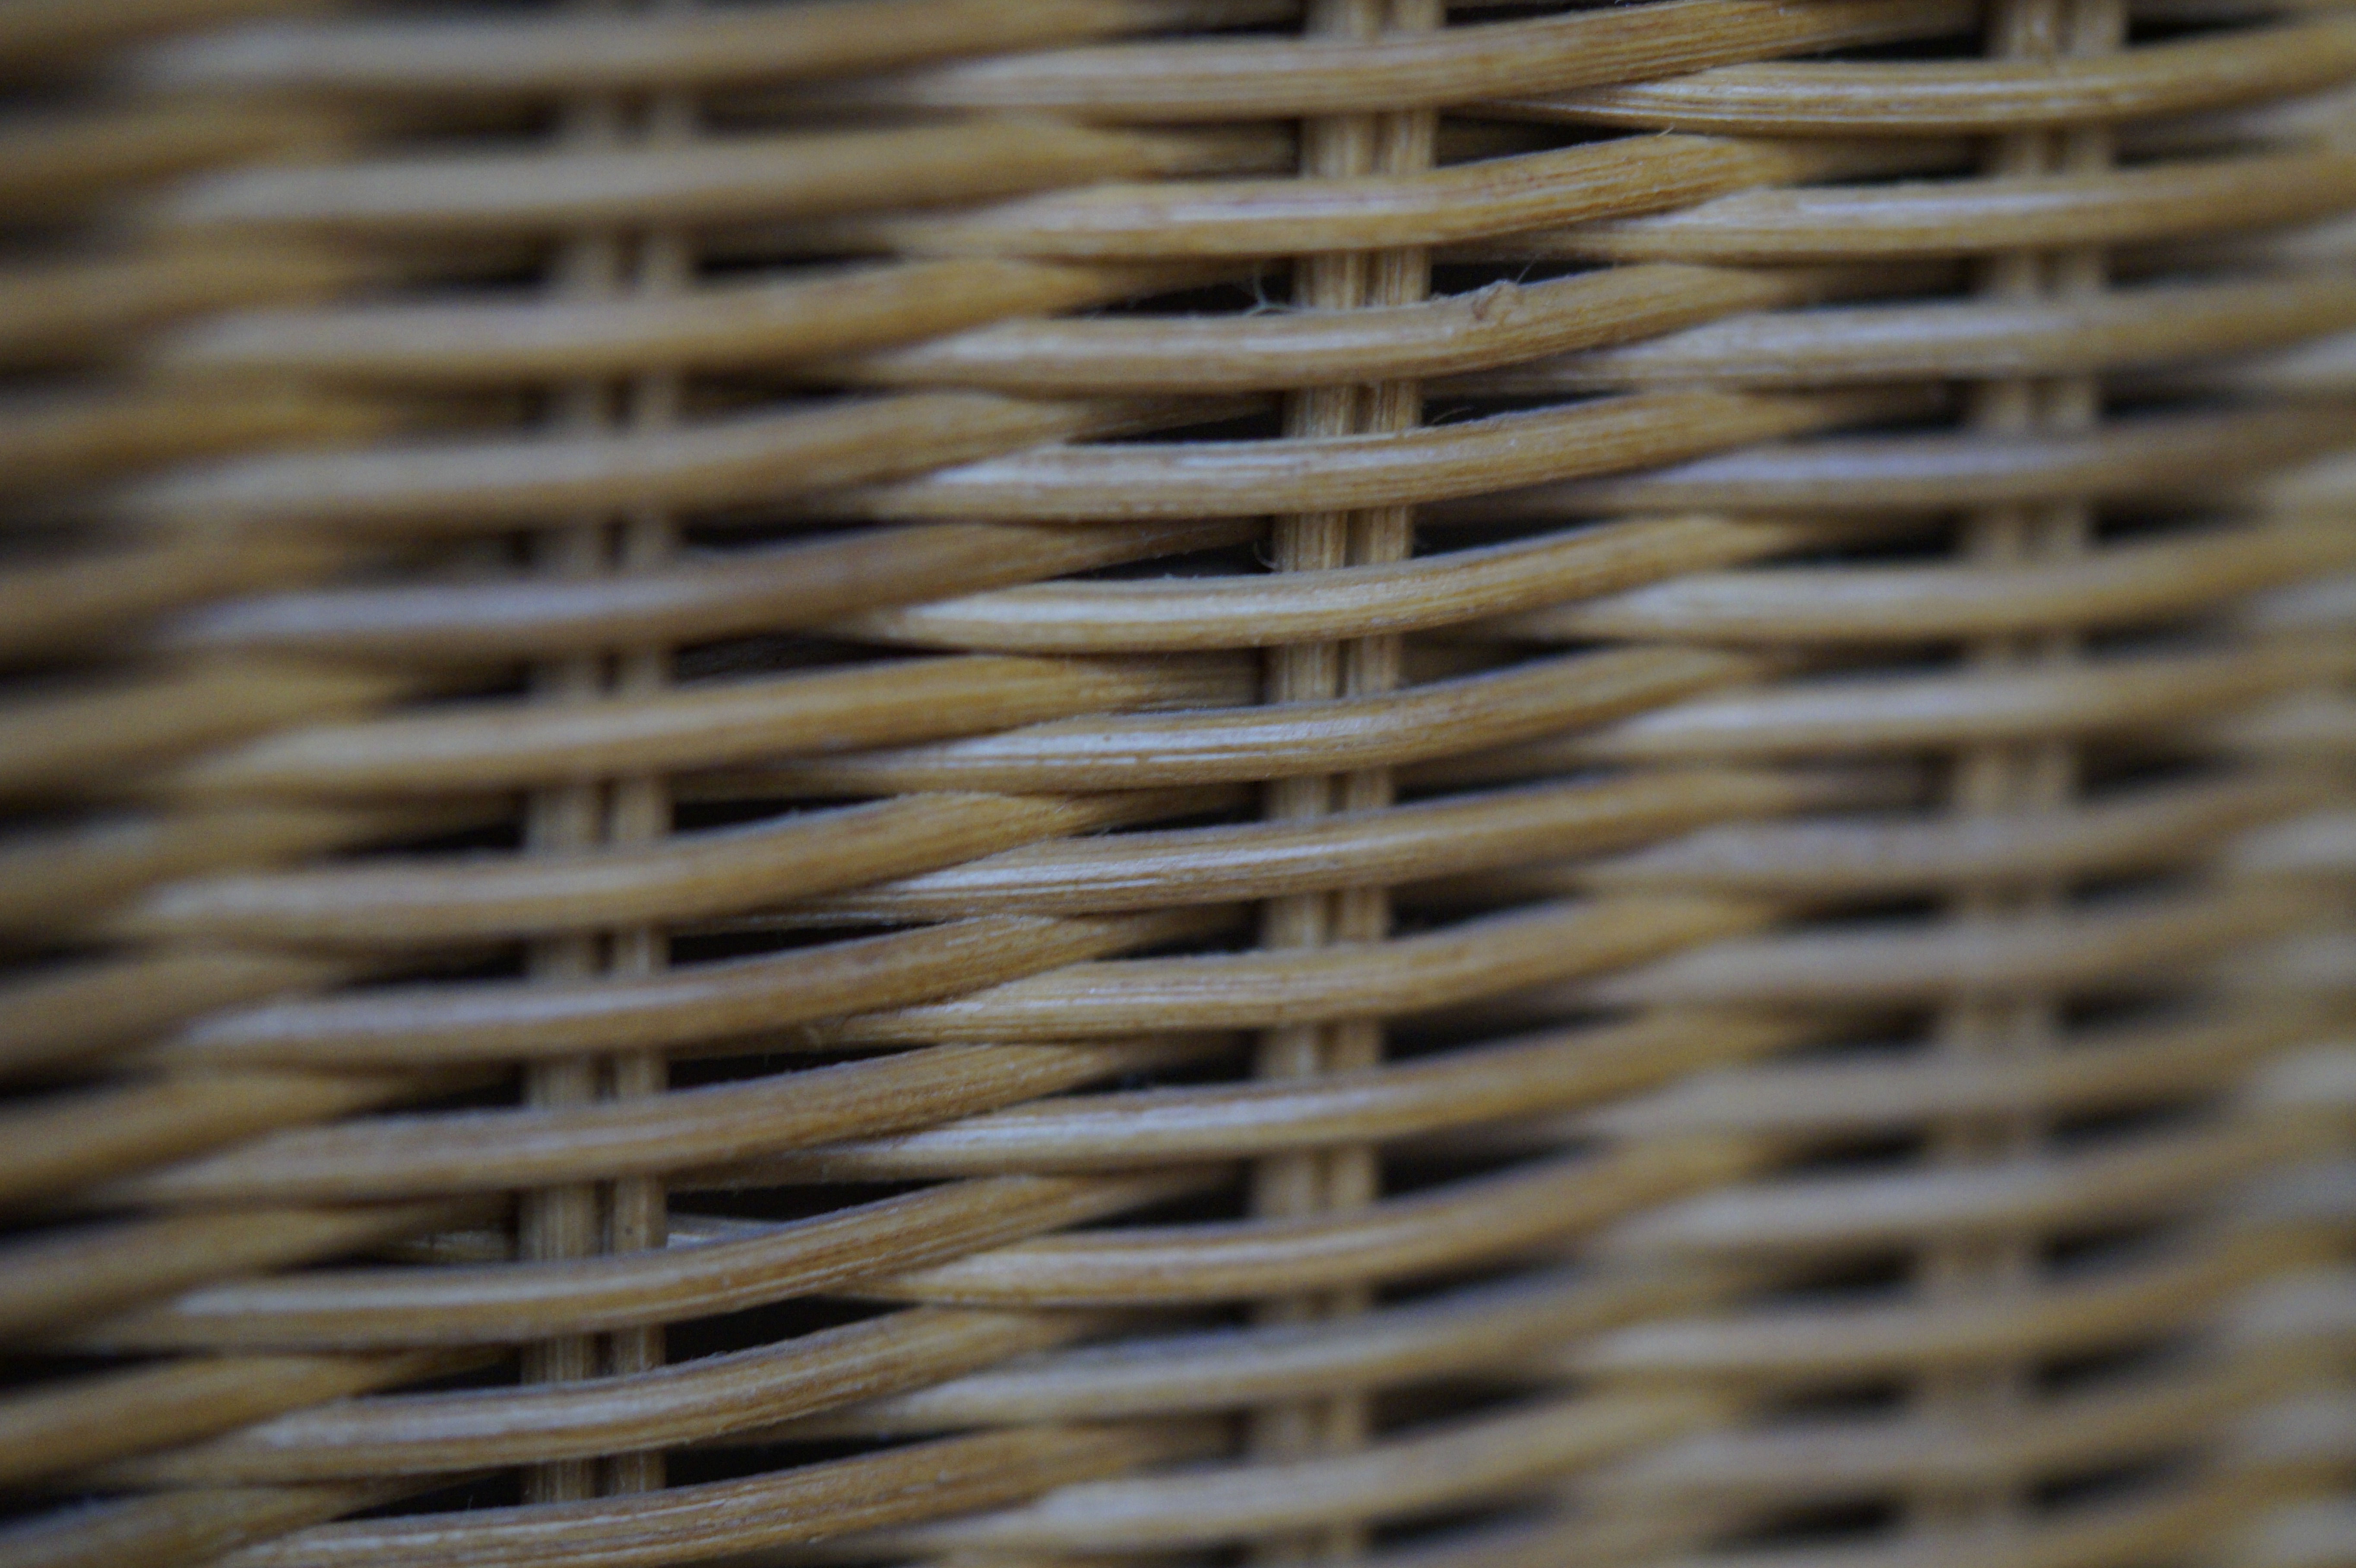
structure, wood, texture, pattern, brown, furniture, basket, close, material, braid, close up, background, wattle, woven, macro photography, window covering